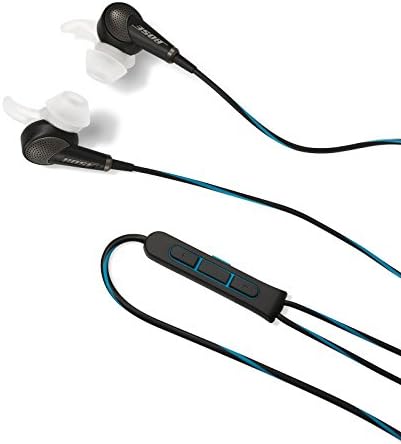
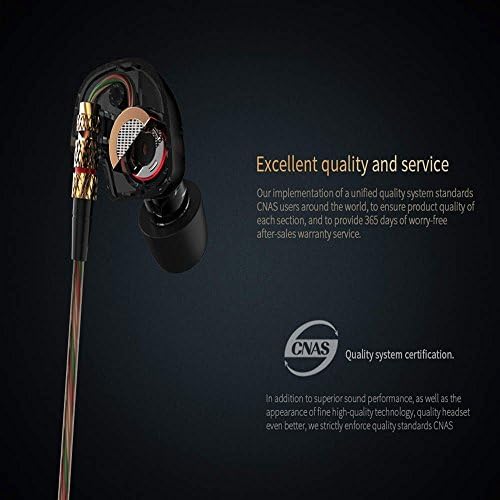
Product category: headphones
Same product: no